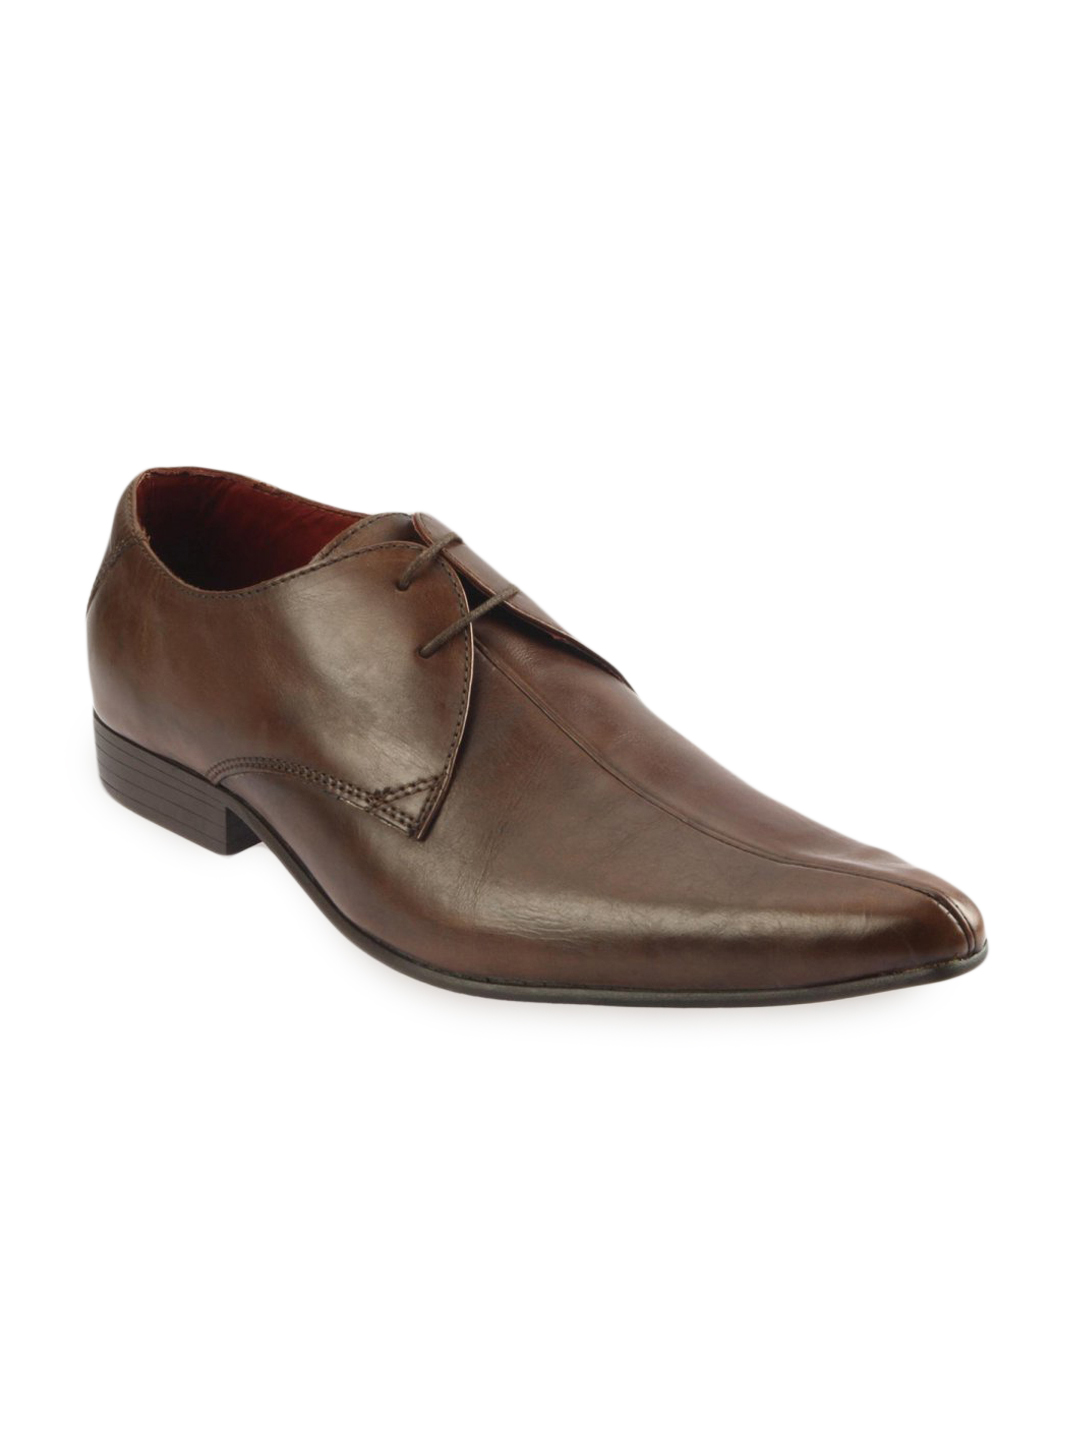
Red Tape Brown Formal Men's Shoe
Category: Footwear / Shoes / Formal Shoes
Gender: Men
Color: Brown
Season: Winter 2018
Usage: Formal